Thunder Town

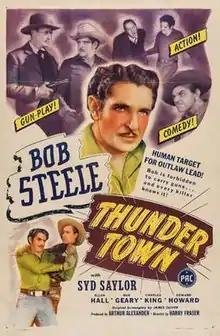
Theatrical release poster

Thunder Town is a 1946 American Western film directed by Harry L. Fraser and written by Oliver Drake. The film stars Bob Steele, Syd Saylor, Ellen Hall, Bud Geary, Charles King and Edward Howard. The film was released on April 12, 1946, by Producers Releasing Corporation.